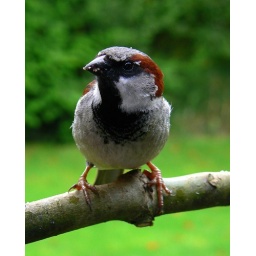
A male house sparrow in Beverley East Yorkshire England